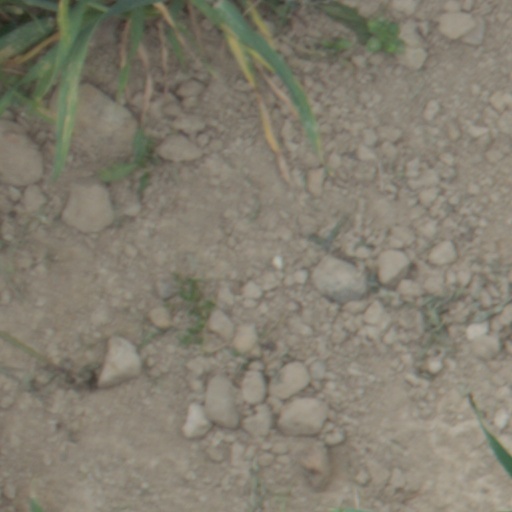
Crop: wheat